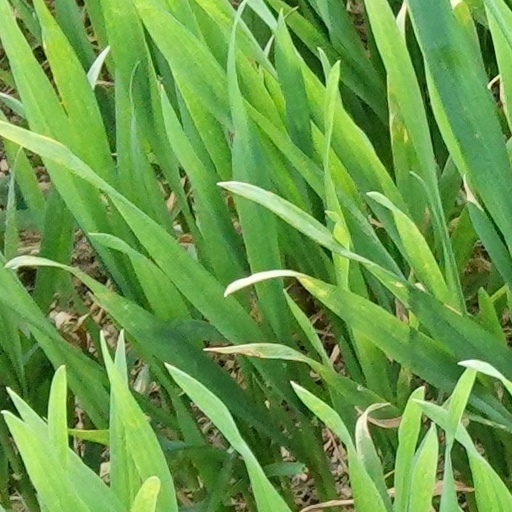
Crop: wheat